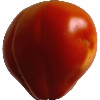
Label: Tomato 1